Aircraft Reactor Experiment

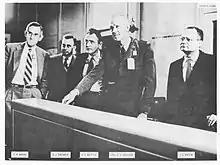
Final shutdown of the Aircraft Reactor Experiment. Colonel Gasser of the Air Force was visiting at the time and had the honor of scramming the reactor

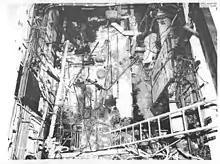
The heat exchanger pit of the ARE during decommissioning

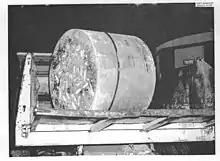
Aircraft Reactor Experiment on truck on way to burial ground

Between shutdown and fuel dumping, the operating personnel were required to wear gas masks because of the high level of airborne radioactivity, which was caused by an offgas leak which could not be located. On November 13, the fuel was transferred to the fuel dump tank. Pressurized carrier salt flushed the pipes and diluted the dump tank. Flush salt was heated to above the system temperature and pumped through the fuel channels. Operators observed the thermocouples to ensure flush salt flowed in all channels.